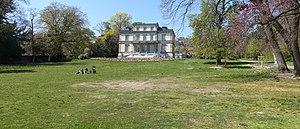
Villa Moynier, dans le parc du même nom, à Genève.
Les archives du Comité international de la Croix-Rouge ont été fondées en 1863 lors de la création du CICR. Elles sont conservées au siège de l'organisation internationale à Genève, en Suisse. Elles ont la double fonction de conserver aussi bien les archives courantes que les archives historiques. Les archives générales sont accessibles au public pour les années 1863 à 1975.